Johann von Lutz

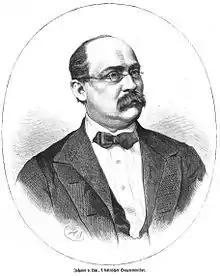
A depiction of Johann von Lutz

Johann von Lutz (4 December 1826, in Münnerstadt – 3 September 1890 in Niederpöcking, Bavaria) was a Bavarian politician.